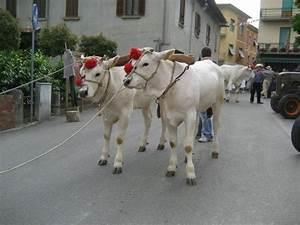
cow